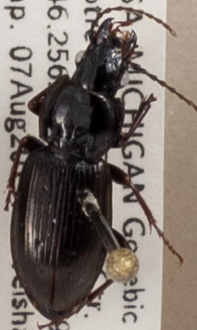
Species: Pterostichus pensylvanicus
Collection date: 2019-08-07
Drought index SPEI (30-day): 0.582
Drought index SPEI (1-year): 1.77
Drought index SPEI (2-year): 2.09